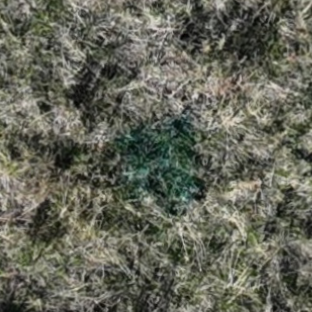
Month: october
Dye color: blue
Dye concentration: high